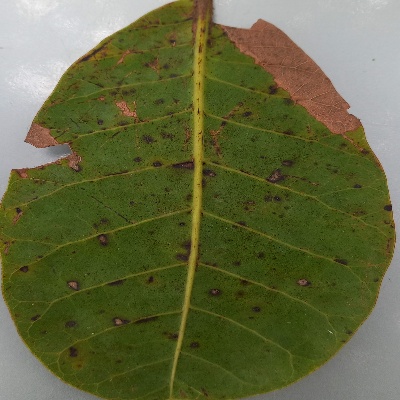
Crop: Cashew
Condition: anthracnose